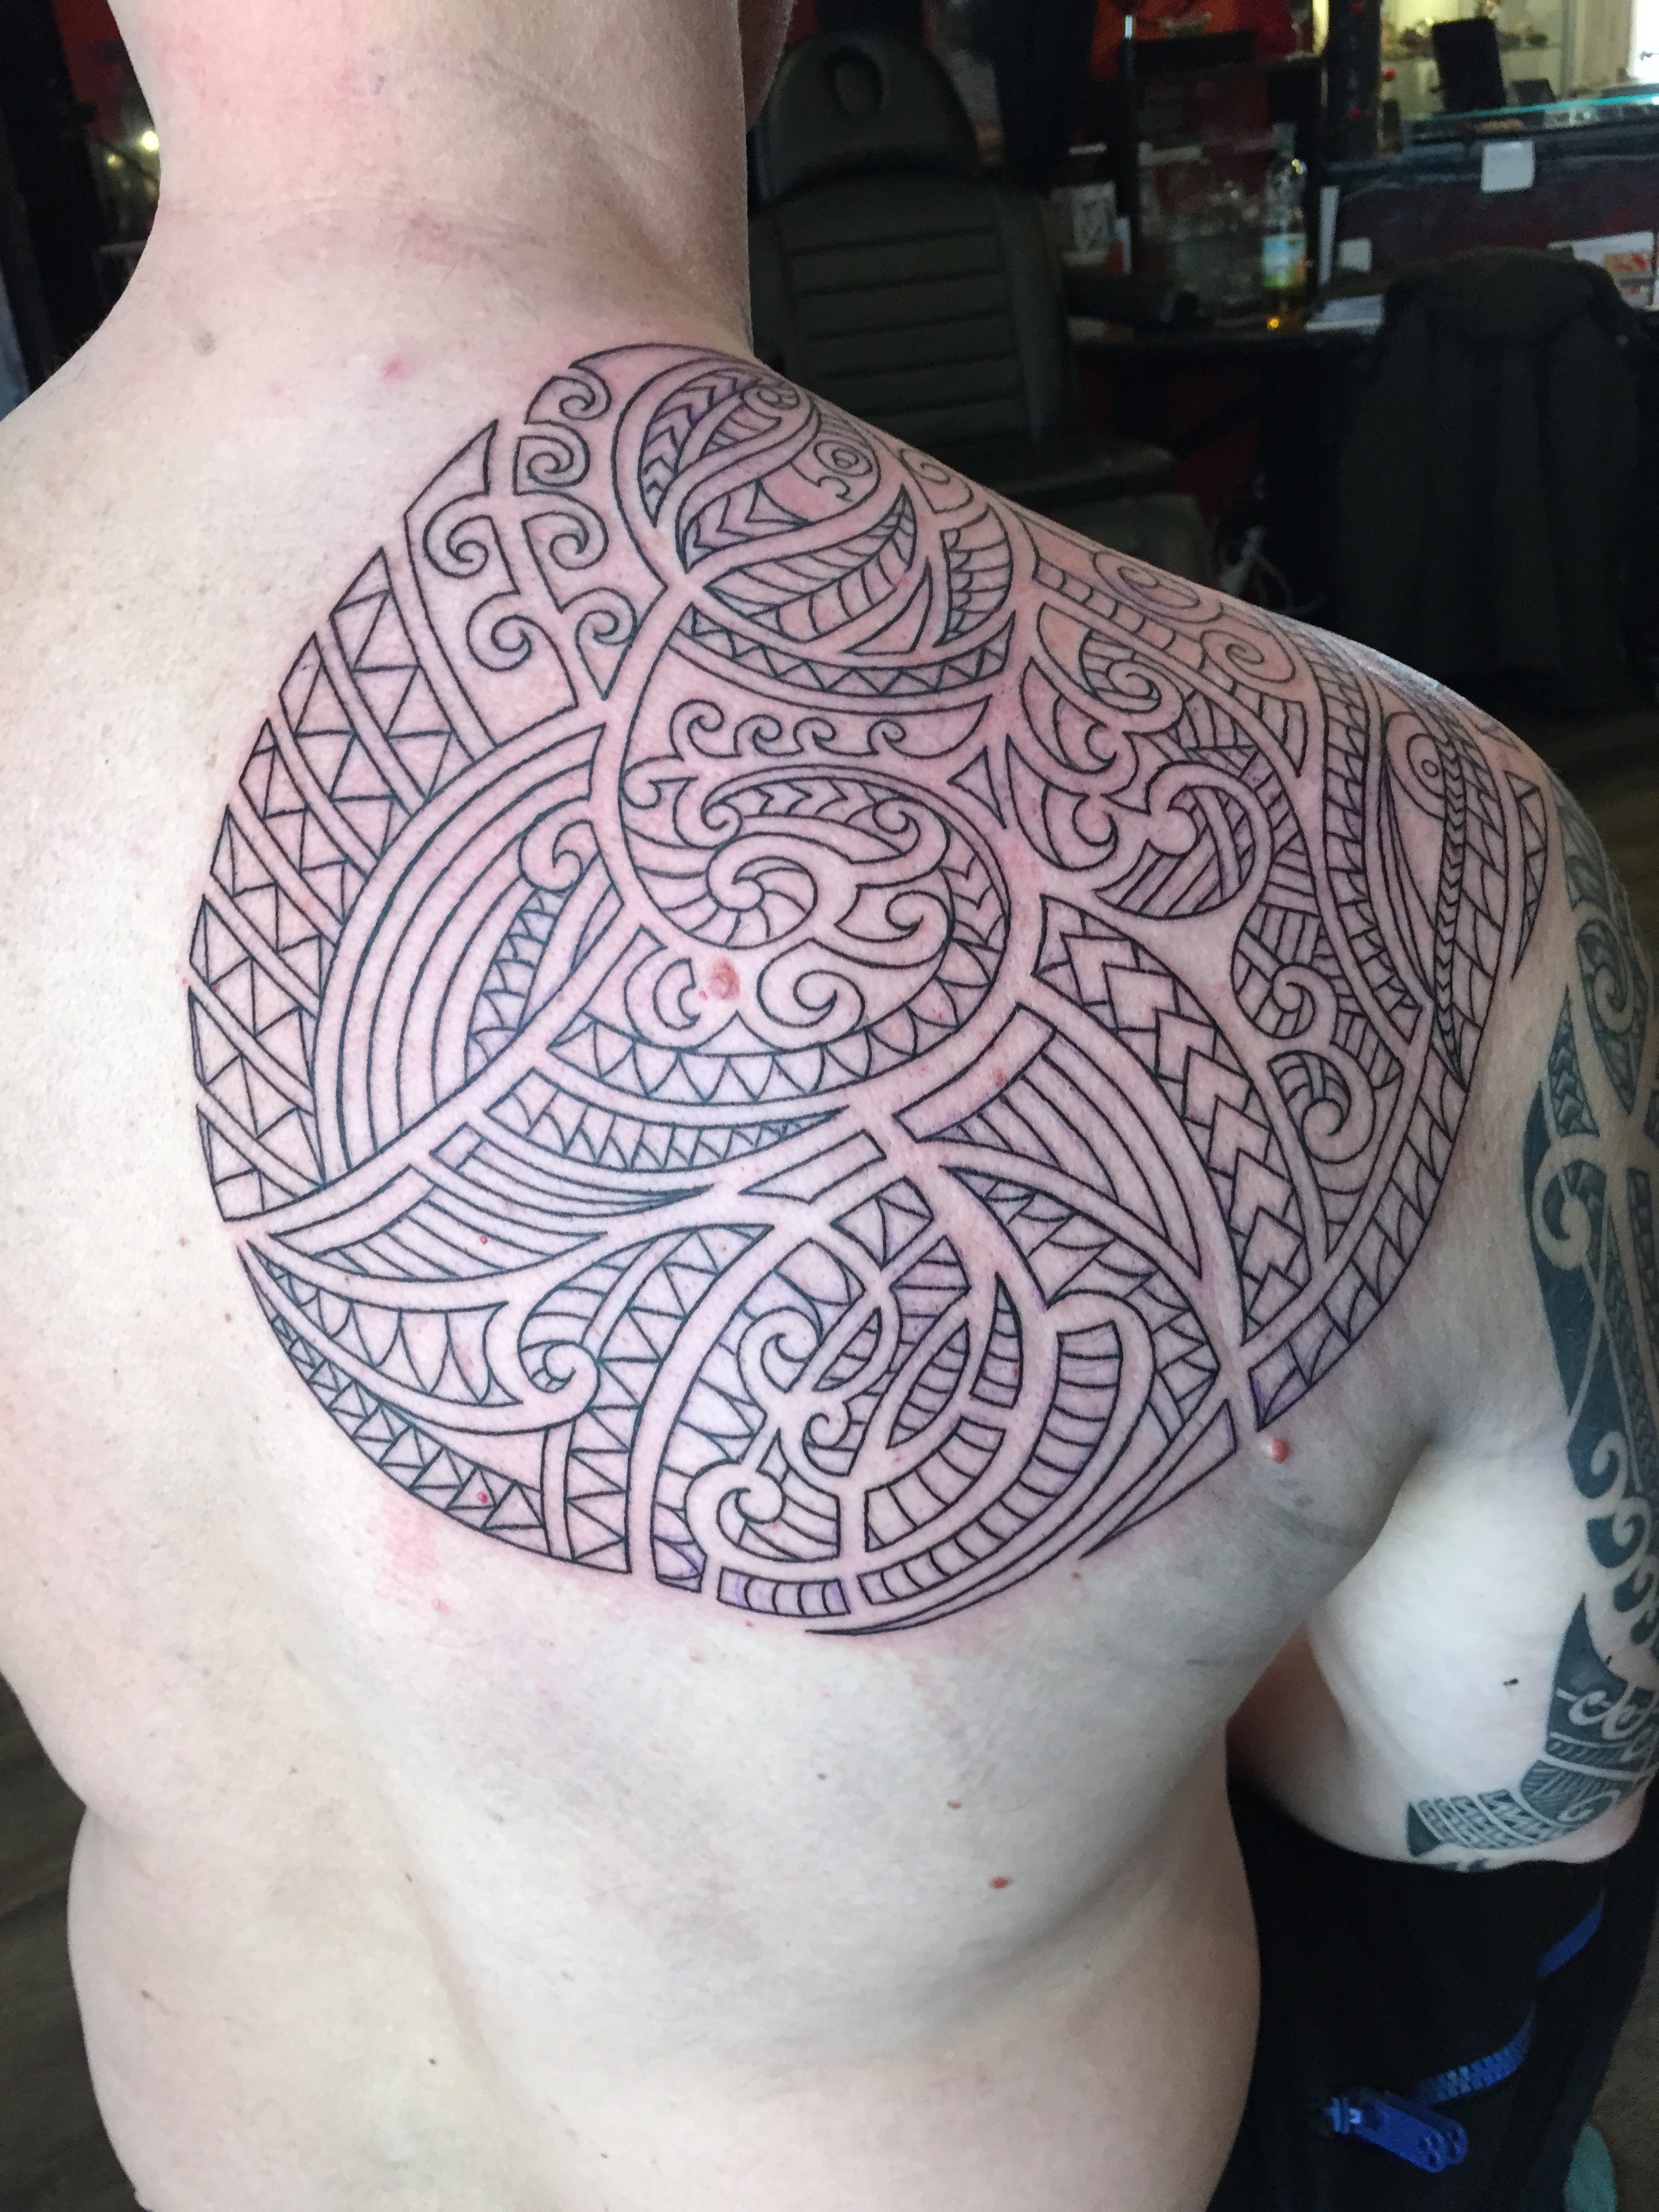
trunk, decoration, pattern, symbol, tattoo, arm, shoulder, fern, artwork, chest, ink, human body, art, design, back, move, new zealand, painted, tongue, body, maori, tribal, tattoo artist, body art